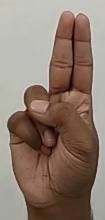
ASL sign: U